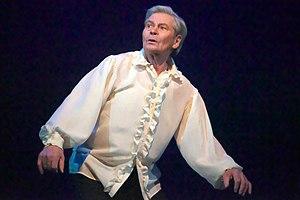
Viktar Mikalaïevitch Dachkievitch, né le 3 janvier 1945 à Viatsitsierawka et mort le 31 mars 2020 à Vitebsk, est un acteur de théâtre biélorusse.